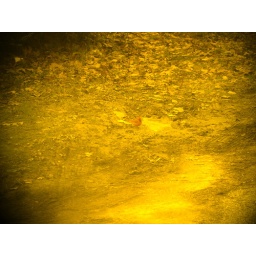
Red bird in yellow